Merchant ship

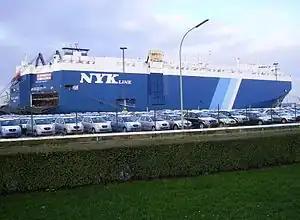
Roll-on/roll-off vessel "Galaxy Leader"

The UNCTAD review of maritime transport categorizes ships as: oil tankers, bulk (and combination) carriers, general cargo ships, container ships, and "other ships", which includes "liquefied petroleum gas carriers, liquefied natural gas carriers, parcel (chemical) tankers, specialized tankers, reefers, offshore supply, tugs, dredgers, cruise, ferries, other non-cargo". General cargo ships include "multi-purpose and project vessels and Roll-on/roll-off cargo".